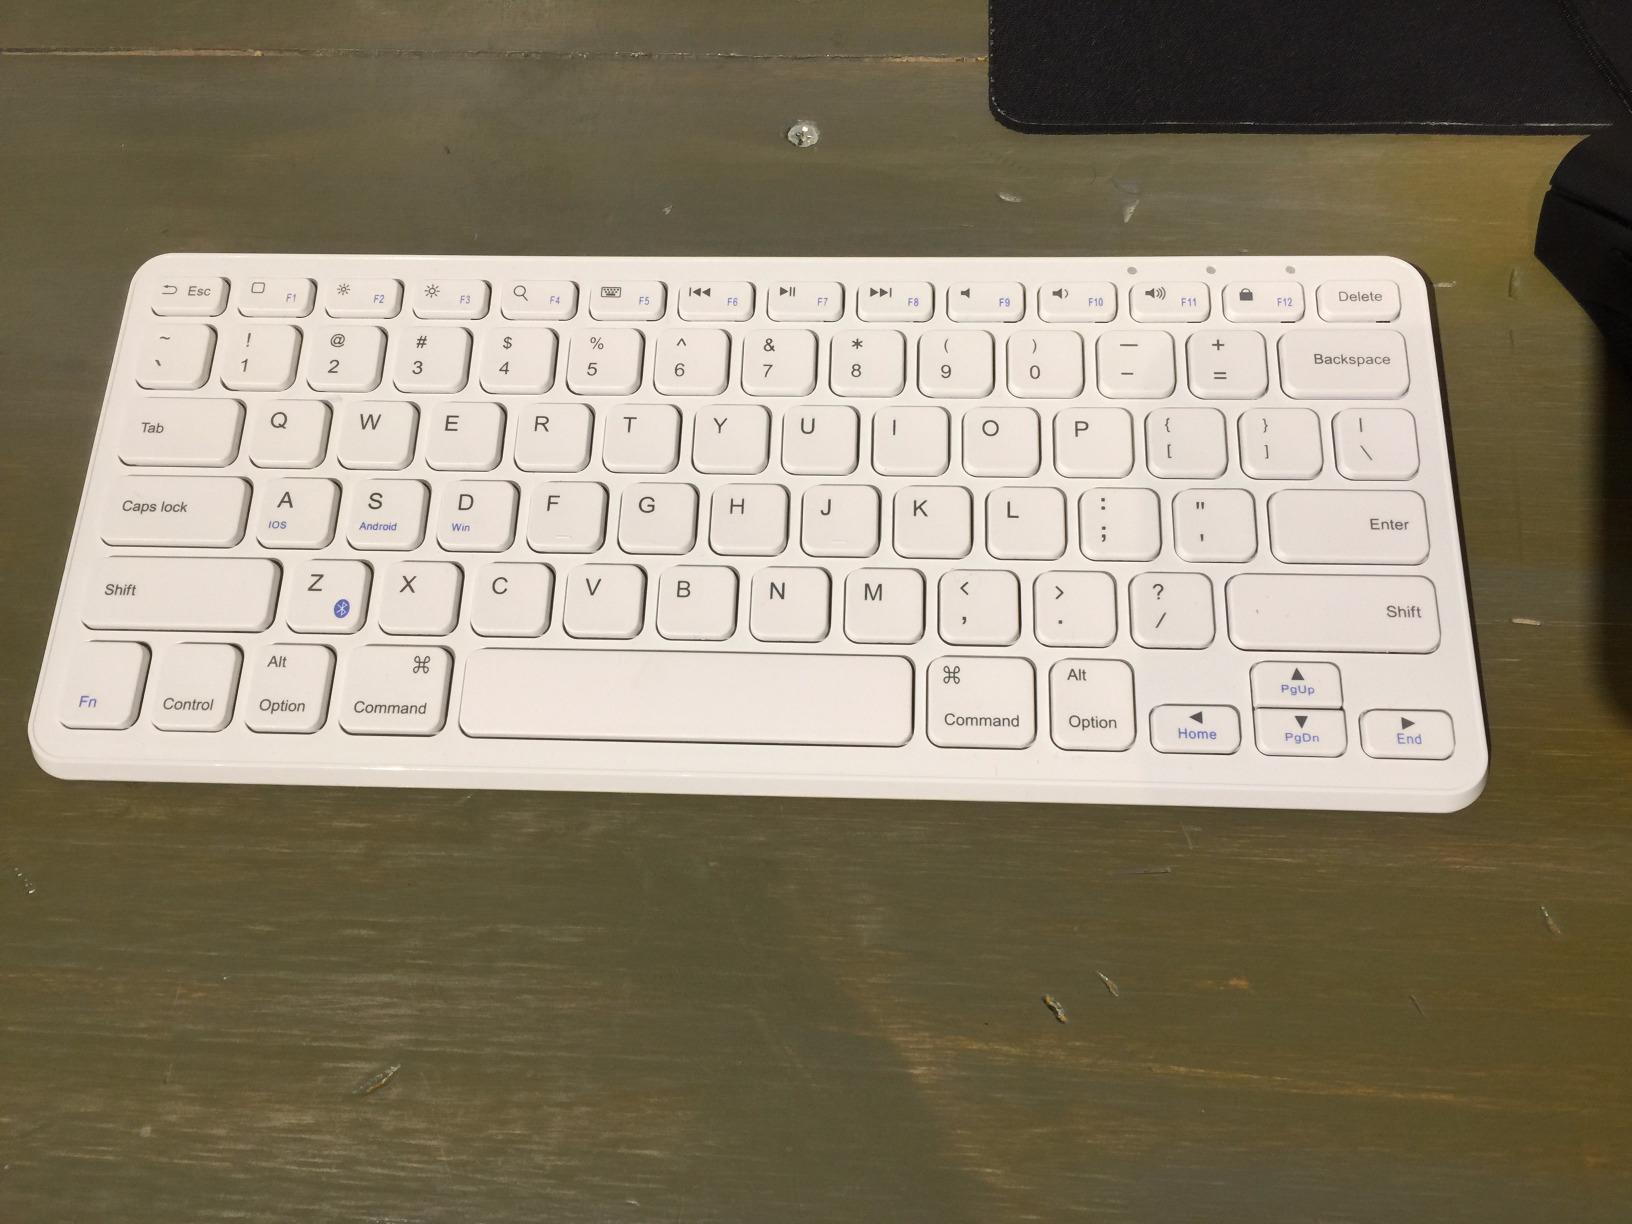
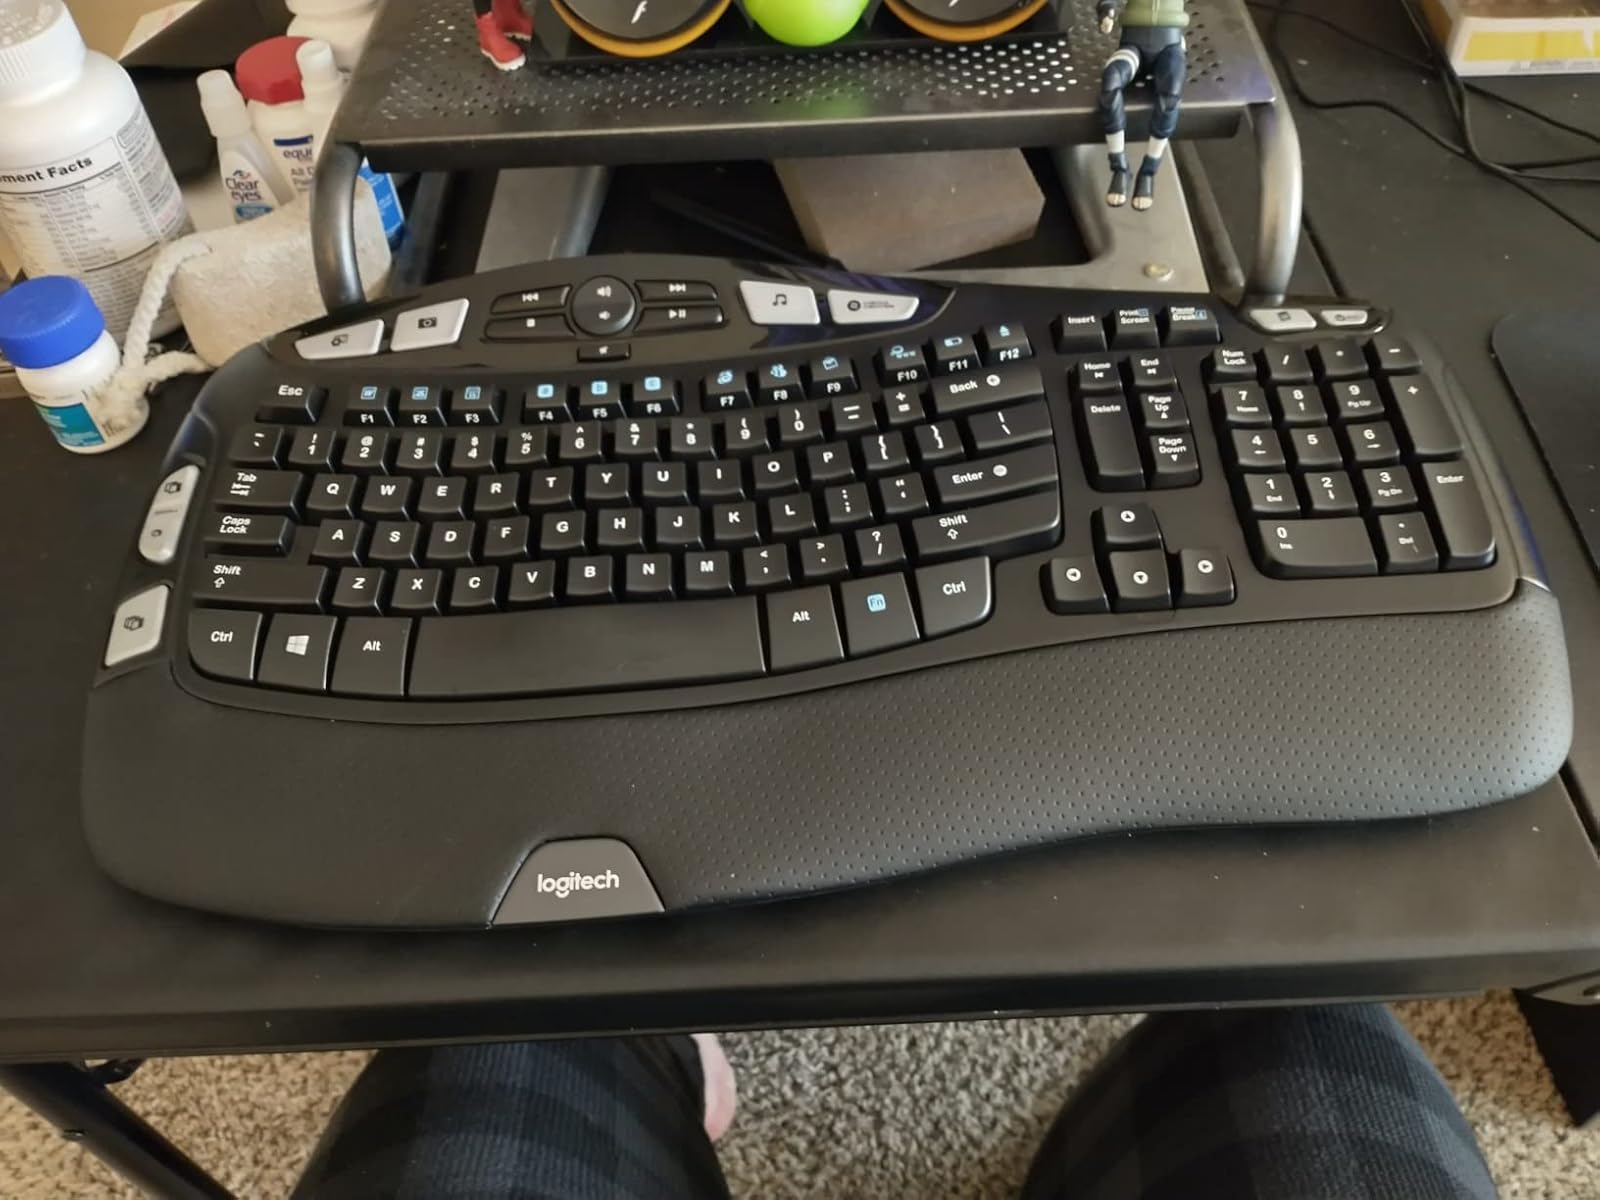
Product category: keyboard
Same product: no